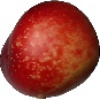
Label: Nectarine 1